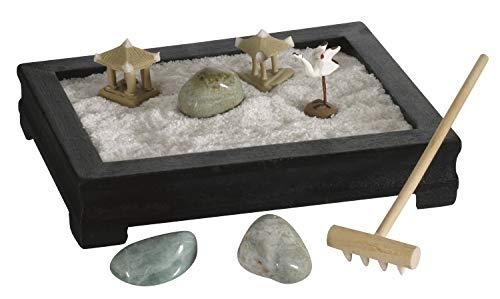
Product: Toysmith Mini Zen Garden - Colors May Vary
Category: Toys & Games | Sports & Outdoor Play | Gardening Tools
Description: Size: 4"x3" Zen garden tray, white sand, river rocks and 3 figurines.
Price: $9.89
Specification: ProductDimensions:4.5x1.5x4.5inches|ItemWeight:4.8ounces|ShippingWeight:7.2ounces(Viewshippingratesandpolicies)|Manufacturer:Toysmith|Language:French|ASIN:B00009QMQR|DomesticShipping:ItemcanbeshippedwithinU.S.|InternationalShipping:Thisitemisnoteligibleforinternationalshipping.LearnMore|Itemmodelnumber:2805